Zanzhi

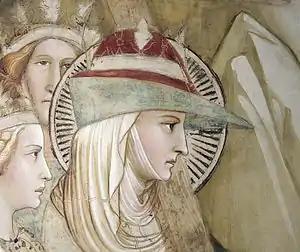
A woman wearing a bycoket

Tean zu is a common misspelling of "zanzhi" (拶指) or "zanzi" (拶子) that was repeatedly copied in English-language sources from the mid-17th century to the present day. For example, the 2006 first draft of the present Wikipedia article was titled "Tean zu". In linguistic and lexicographic terminology, "tean zu" is a ghost word: "A word that has come into a dictionary, grammar, or other scholarly work as a result of a misreading or misinterpretation, as by mistaking a typographical error for an actual word" ("The American Heritage Dictionary of the English Language" 2022, 5th edition). For instance, the English ghost word "abacot" originated with a misprint of "bycoket" "a kind of cap or head-dress (peaked before and behind)". When the lexicographer James Murray began editing the first volume of the "Oxford English Dictionary", he discovered that "there is not, there never was, such a word" as "abacot". His article on this ghost word documents a "remarkable series of blunders and ignorant reproductions of error" from "a bicocket" (in the 1587 second edition of "Holinshed's Chronicles") to "abococket" to "abocoket" to "abococke" to, at last, "abacot", which was copied into English publications for centuries (Murray 1882, 157).